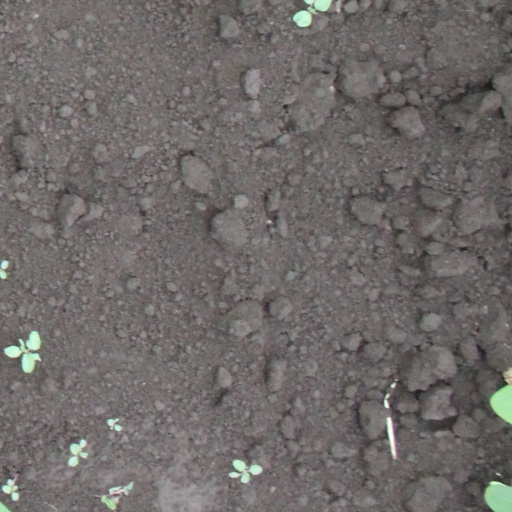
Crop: soybean